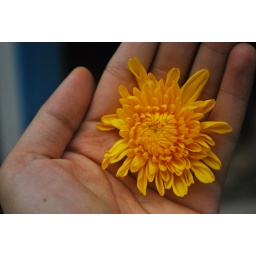
yellow flower in hand